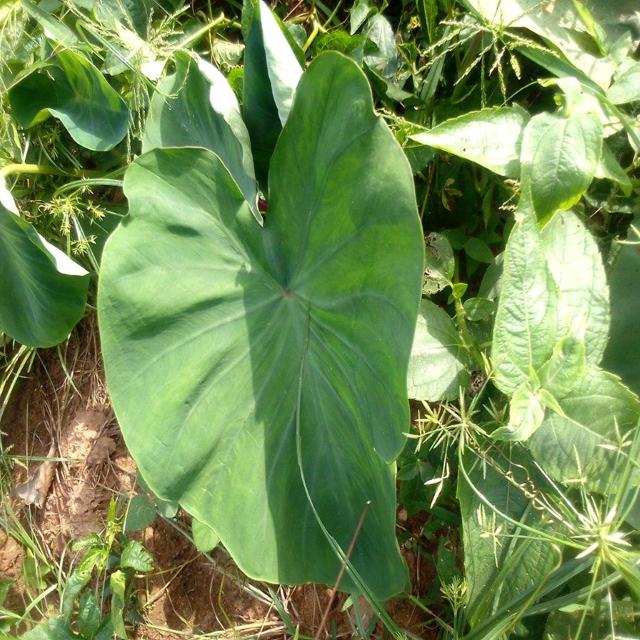
Label: Healthy